Vietnam during World War I

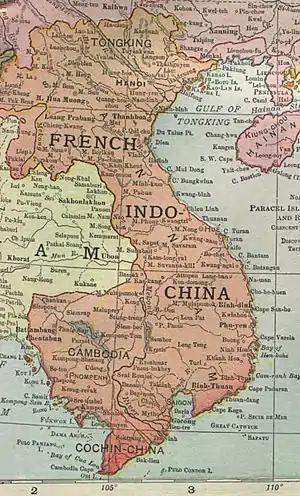
French Indochina in 1913

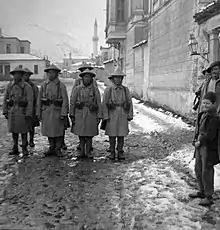
Tirailleurs of the 2ème battalion in Korçë, Albania, January 1917

A total of 92,311 Vietnamese men from Indochina were in the service of France and were distributed in the following formations: